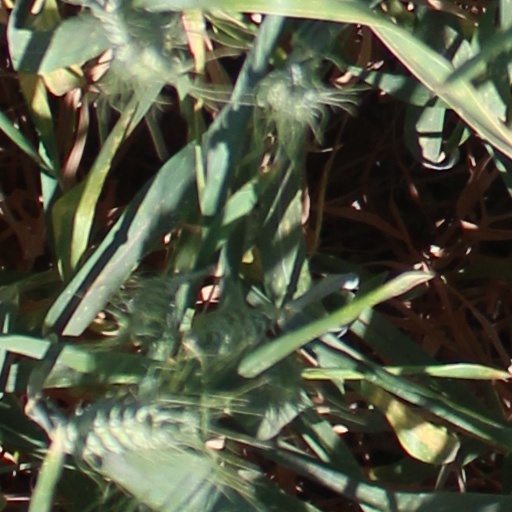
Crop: wheat